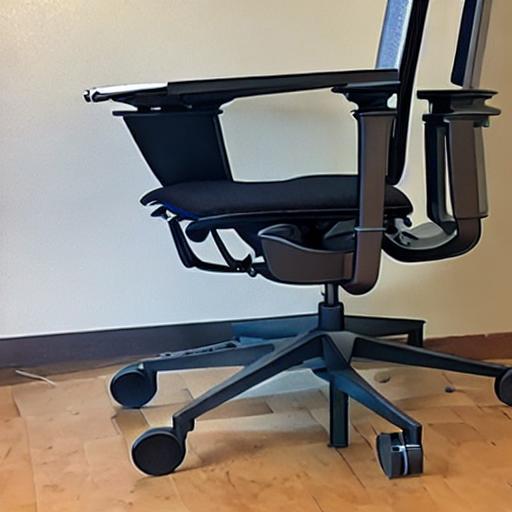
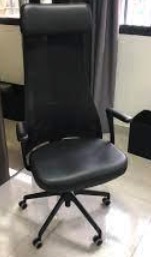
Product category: items_chair
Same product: no